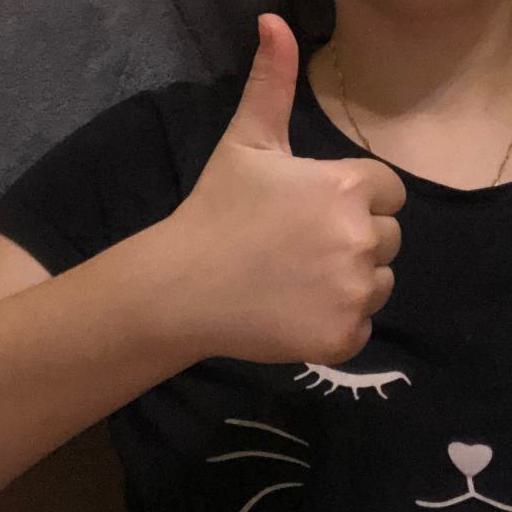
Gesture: like